Massachusetts Turnpike

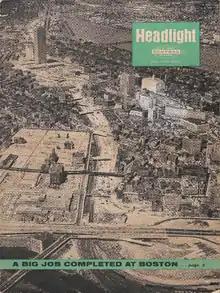
New York Central Railroad (Boston and Albany parent company) employee magazine Headlights from February 1965 showing an aerial photograph of the completed Boston Extension of the Massachusetts Turnpike

and Jordan Marsh had decided to focus their energies and growth into the suburbs; Boston's citizens had begun to flee to the same suburban pastures as property taxes in the city skyrocketed. As "U.S. News & World Report" stated, Boston was "dying on the vine".